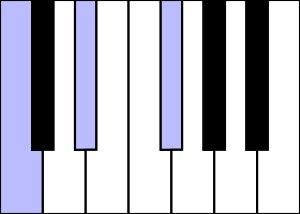
Un accord de quinte diminuée, est un accord de trois notes composé d'une fondamentale, d'une tierce mineure, c'est-à-dire un ton et un demi-ton diatonique au-dessus de la fondamentale, et d'un triton, ou quinte diminuée, c'est-à-dire une quinte juste diminuée d'un demi-ton chromatique, soit 4 demi-tons diatoniques et deux demi-tons chromatiques au-dessus de la fondamentale.